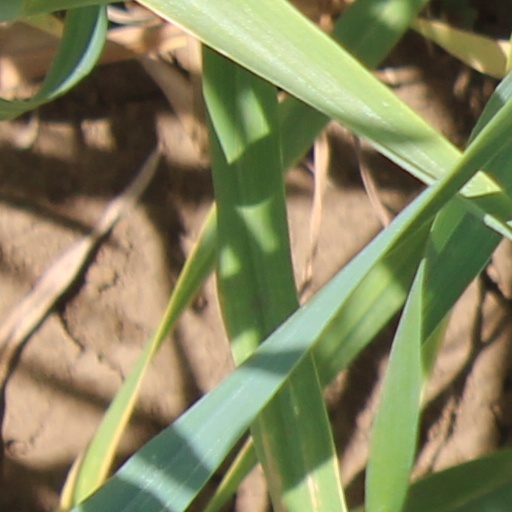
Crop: wheat